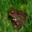
Label: frog